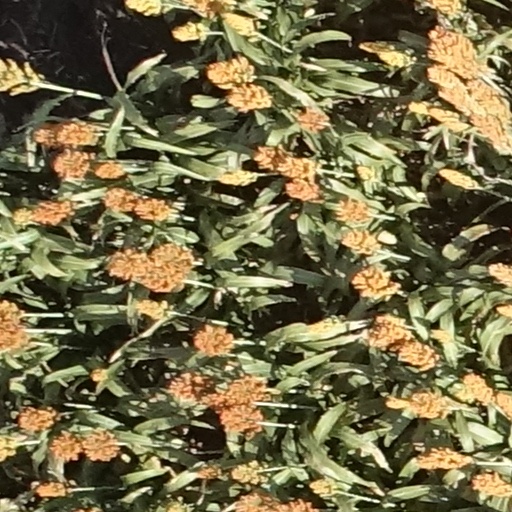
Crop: sorghum